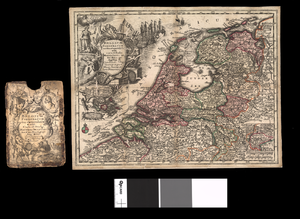
Cette carte des Provinces-Unies des Pays-Bas fut gravée par Matthaeus Seutter (1678-1757), graveur et éditeur d'Augsburg, en Allemagne. Seutter étudia l'impression à Nuremberg et à Augsbourg, comme apprenti de Jeremias Wolff, avant de créer sa propre maison d'édition en 1710. De façon générale, Seutter élargit et grava les œuvres de tiers mais dessina très peu de cartes originales. Cette carte fut imprimée par Tobias Conrad Lotter (1717-77), beau-fils de Seutter, qui reprit l'entreprise après la mort de Seutter. Pays-Bas--Colonies